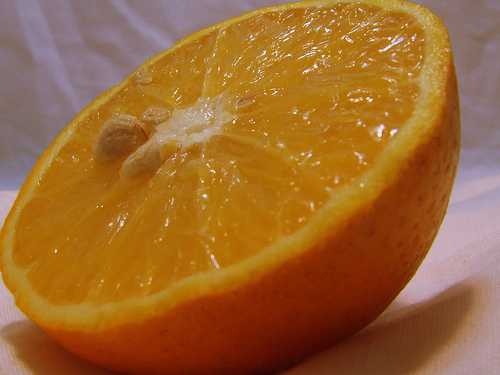
Label: Orange